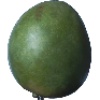
Label: mango